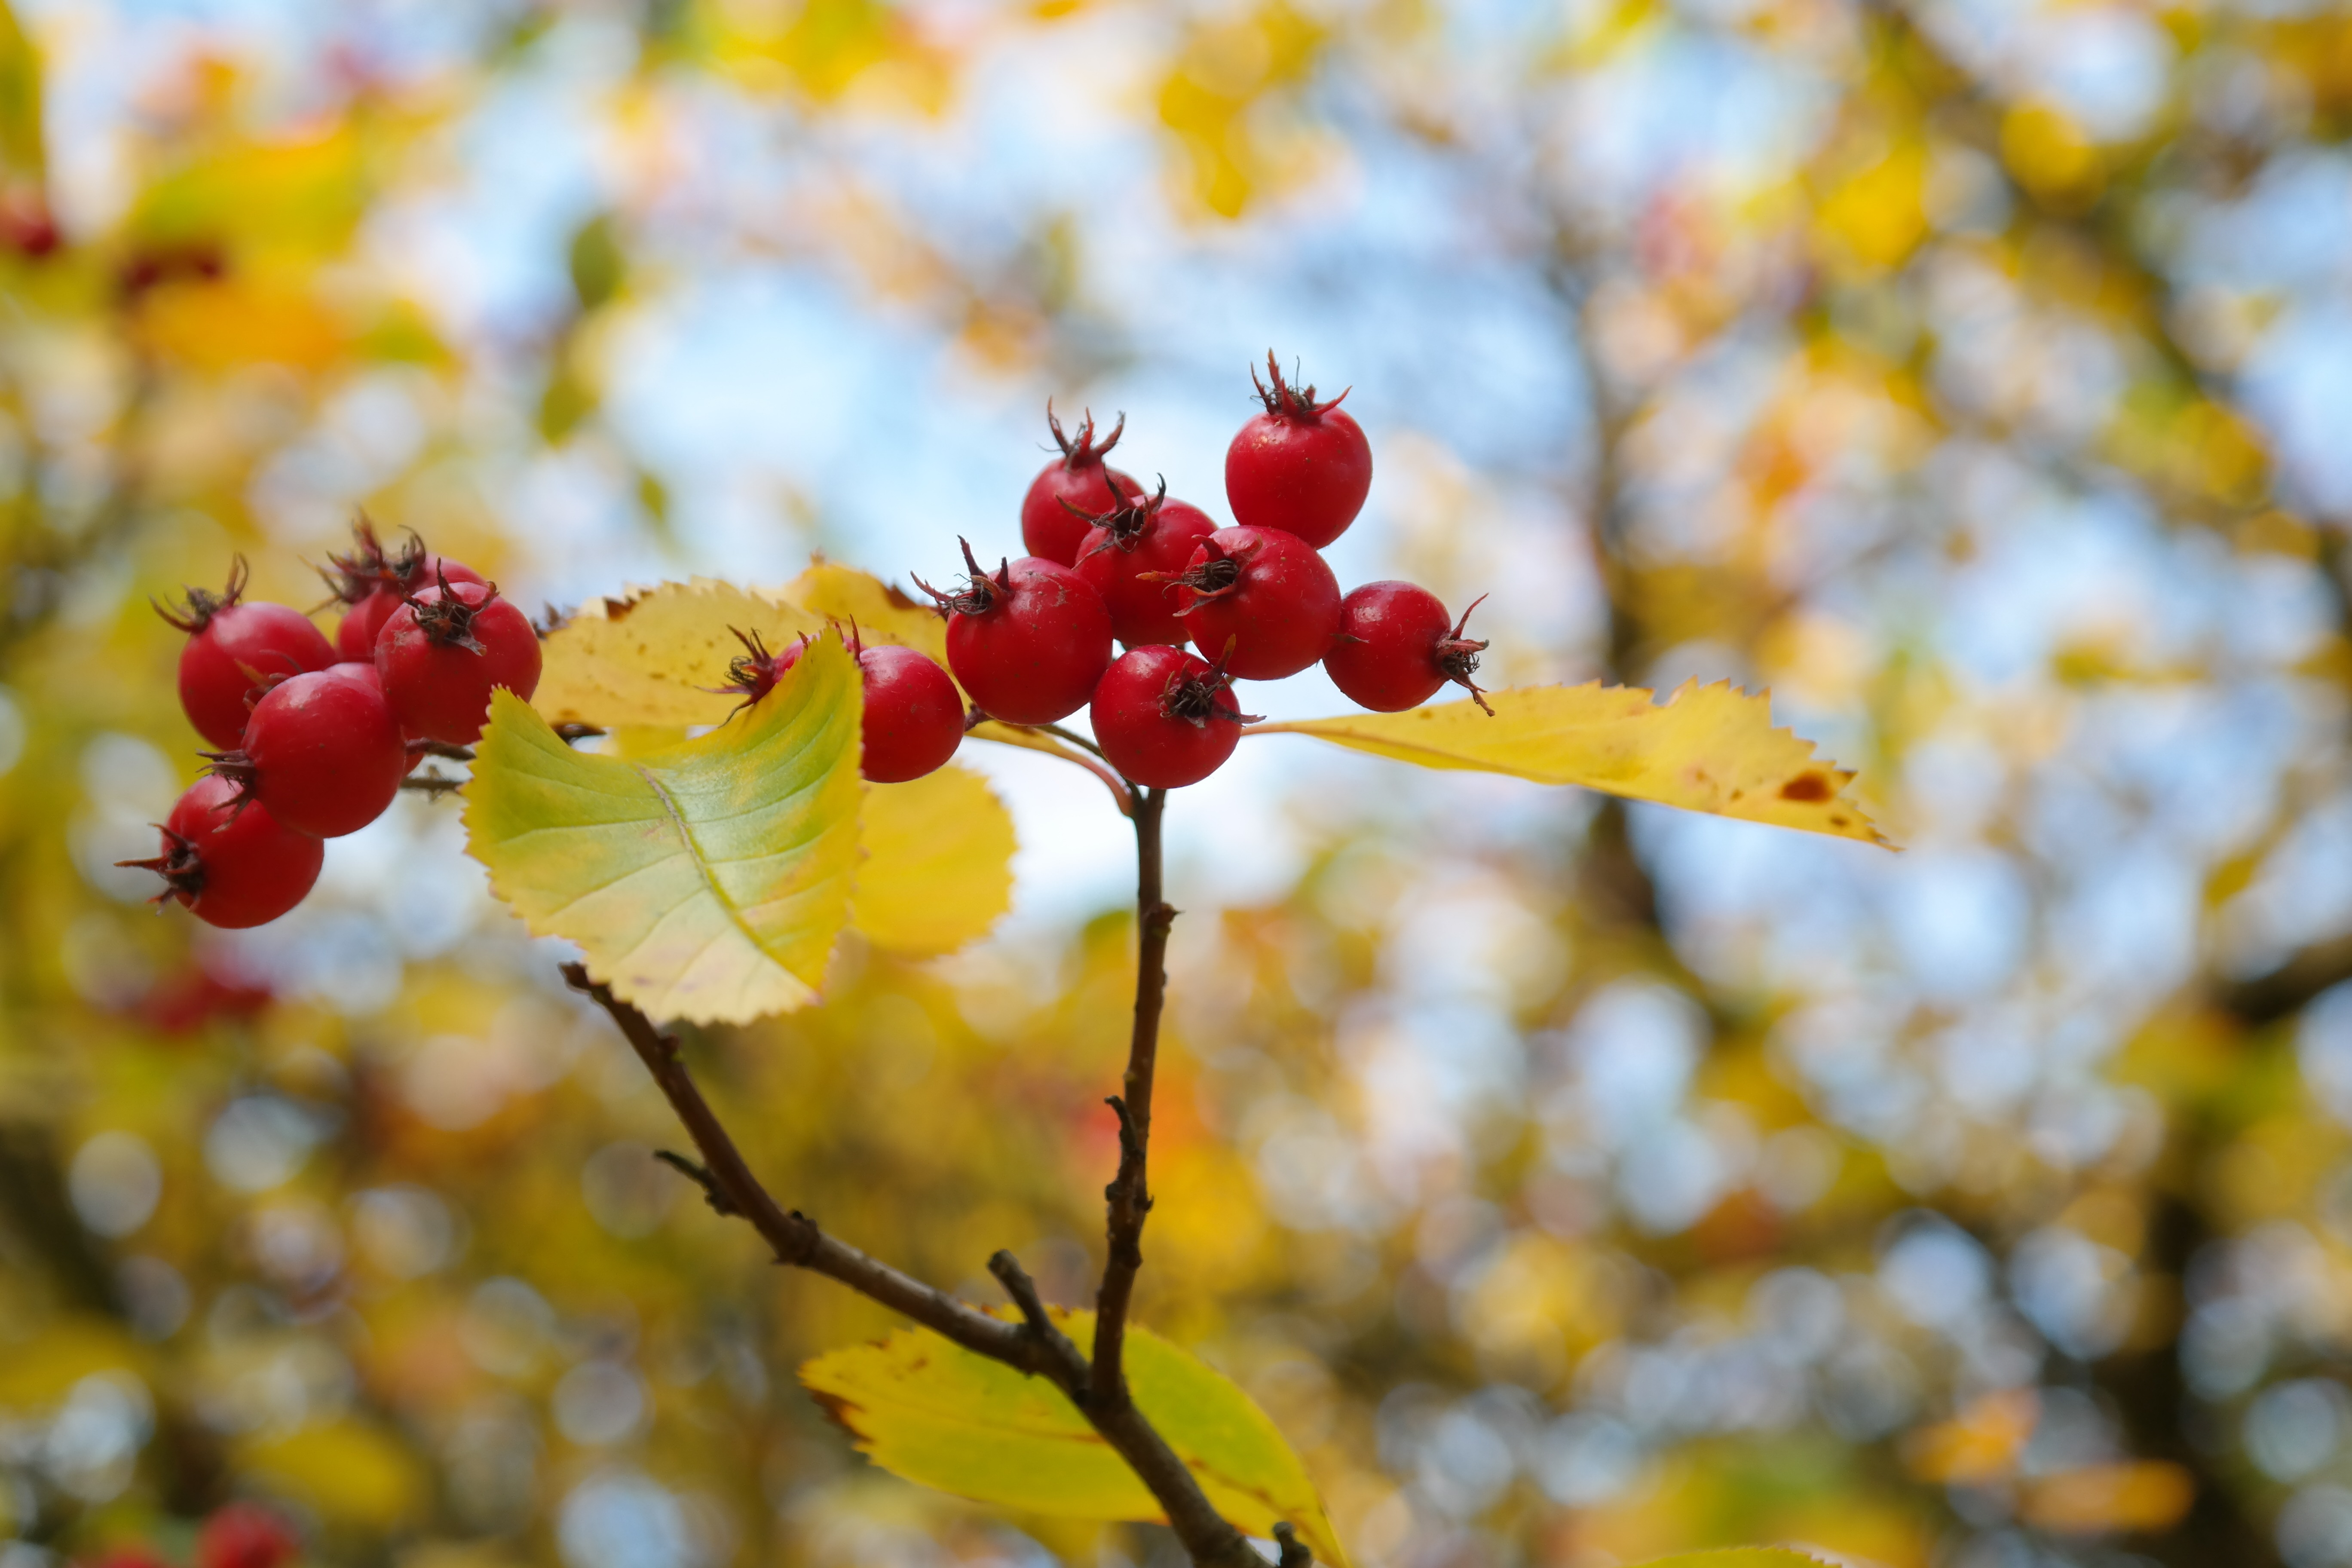
tree, nature, branch, blossom, plant, fruit, sunlight, leaf, flower, bush, food, spring, red, produce, autumn, botany, yellow, flora, season, wildflower, close up, leaves, berries, shrub, fruits, grove, large, rowan, hawthorn, crataegus, macro photography, kernobstgewaechs, berry red, flowering plant, rose family, rosaceae, thorn apple, woody plant, fruit jewelry, leather leaf wei dorn, valve thorn, crataegus crus galli, crataegus crus wei dorn, home remedy plant, hawthorn berries